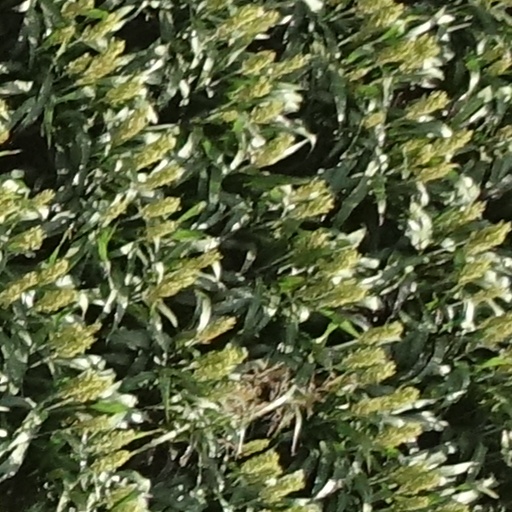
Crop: sorghum